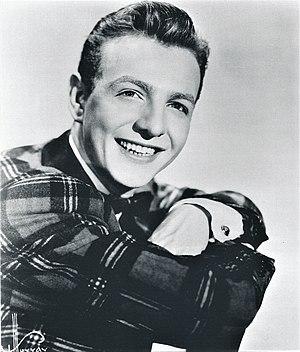
le magicien Pickpocket Dominique
« Dominique », Dominique Risbourg de son nom véritable, fut un artiste de music-hall : magicien, manipulateur, ventriloque, il devint un très grand pickpocket de scène.